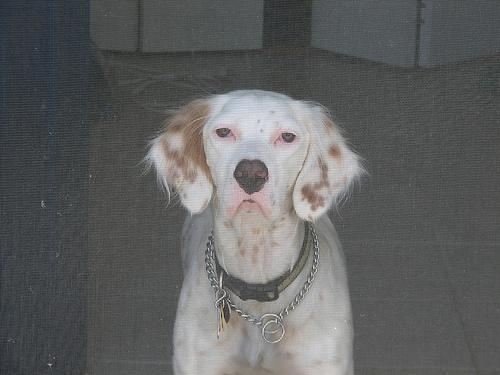
English_setter